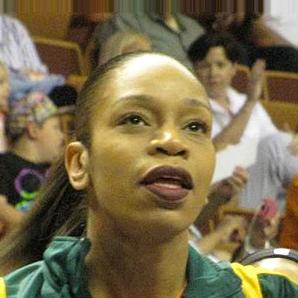
Age: 37